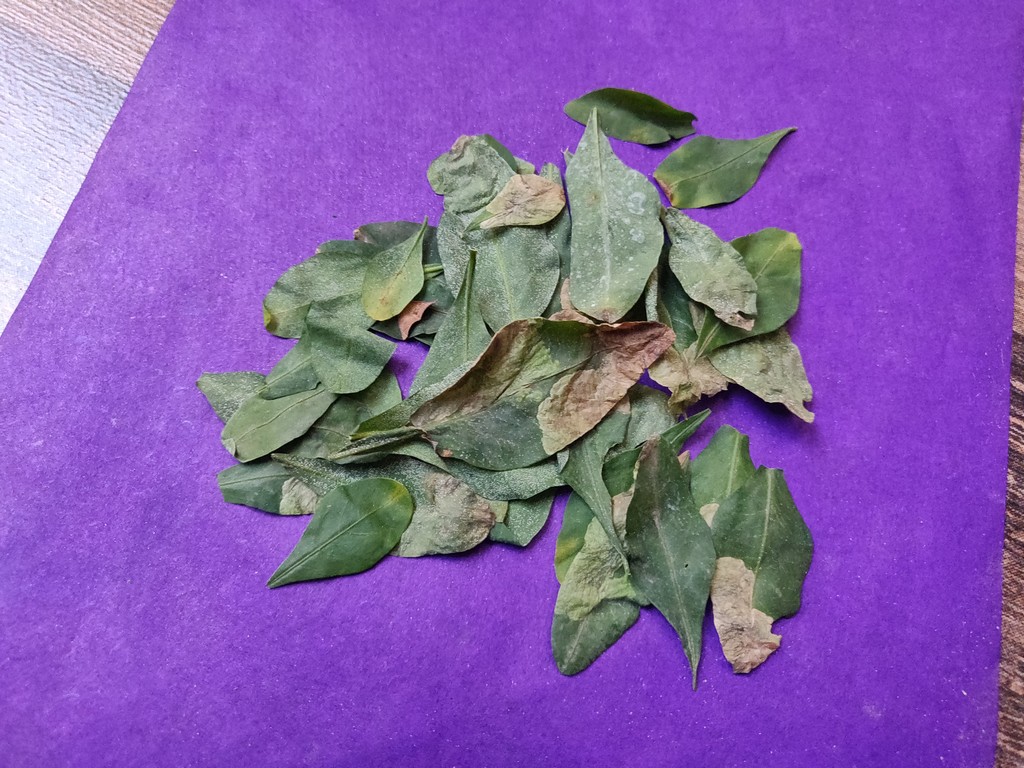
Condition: Unhealthy
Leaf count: multiple
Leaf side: unknown